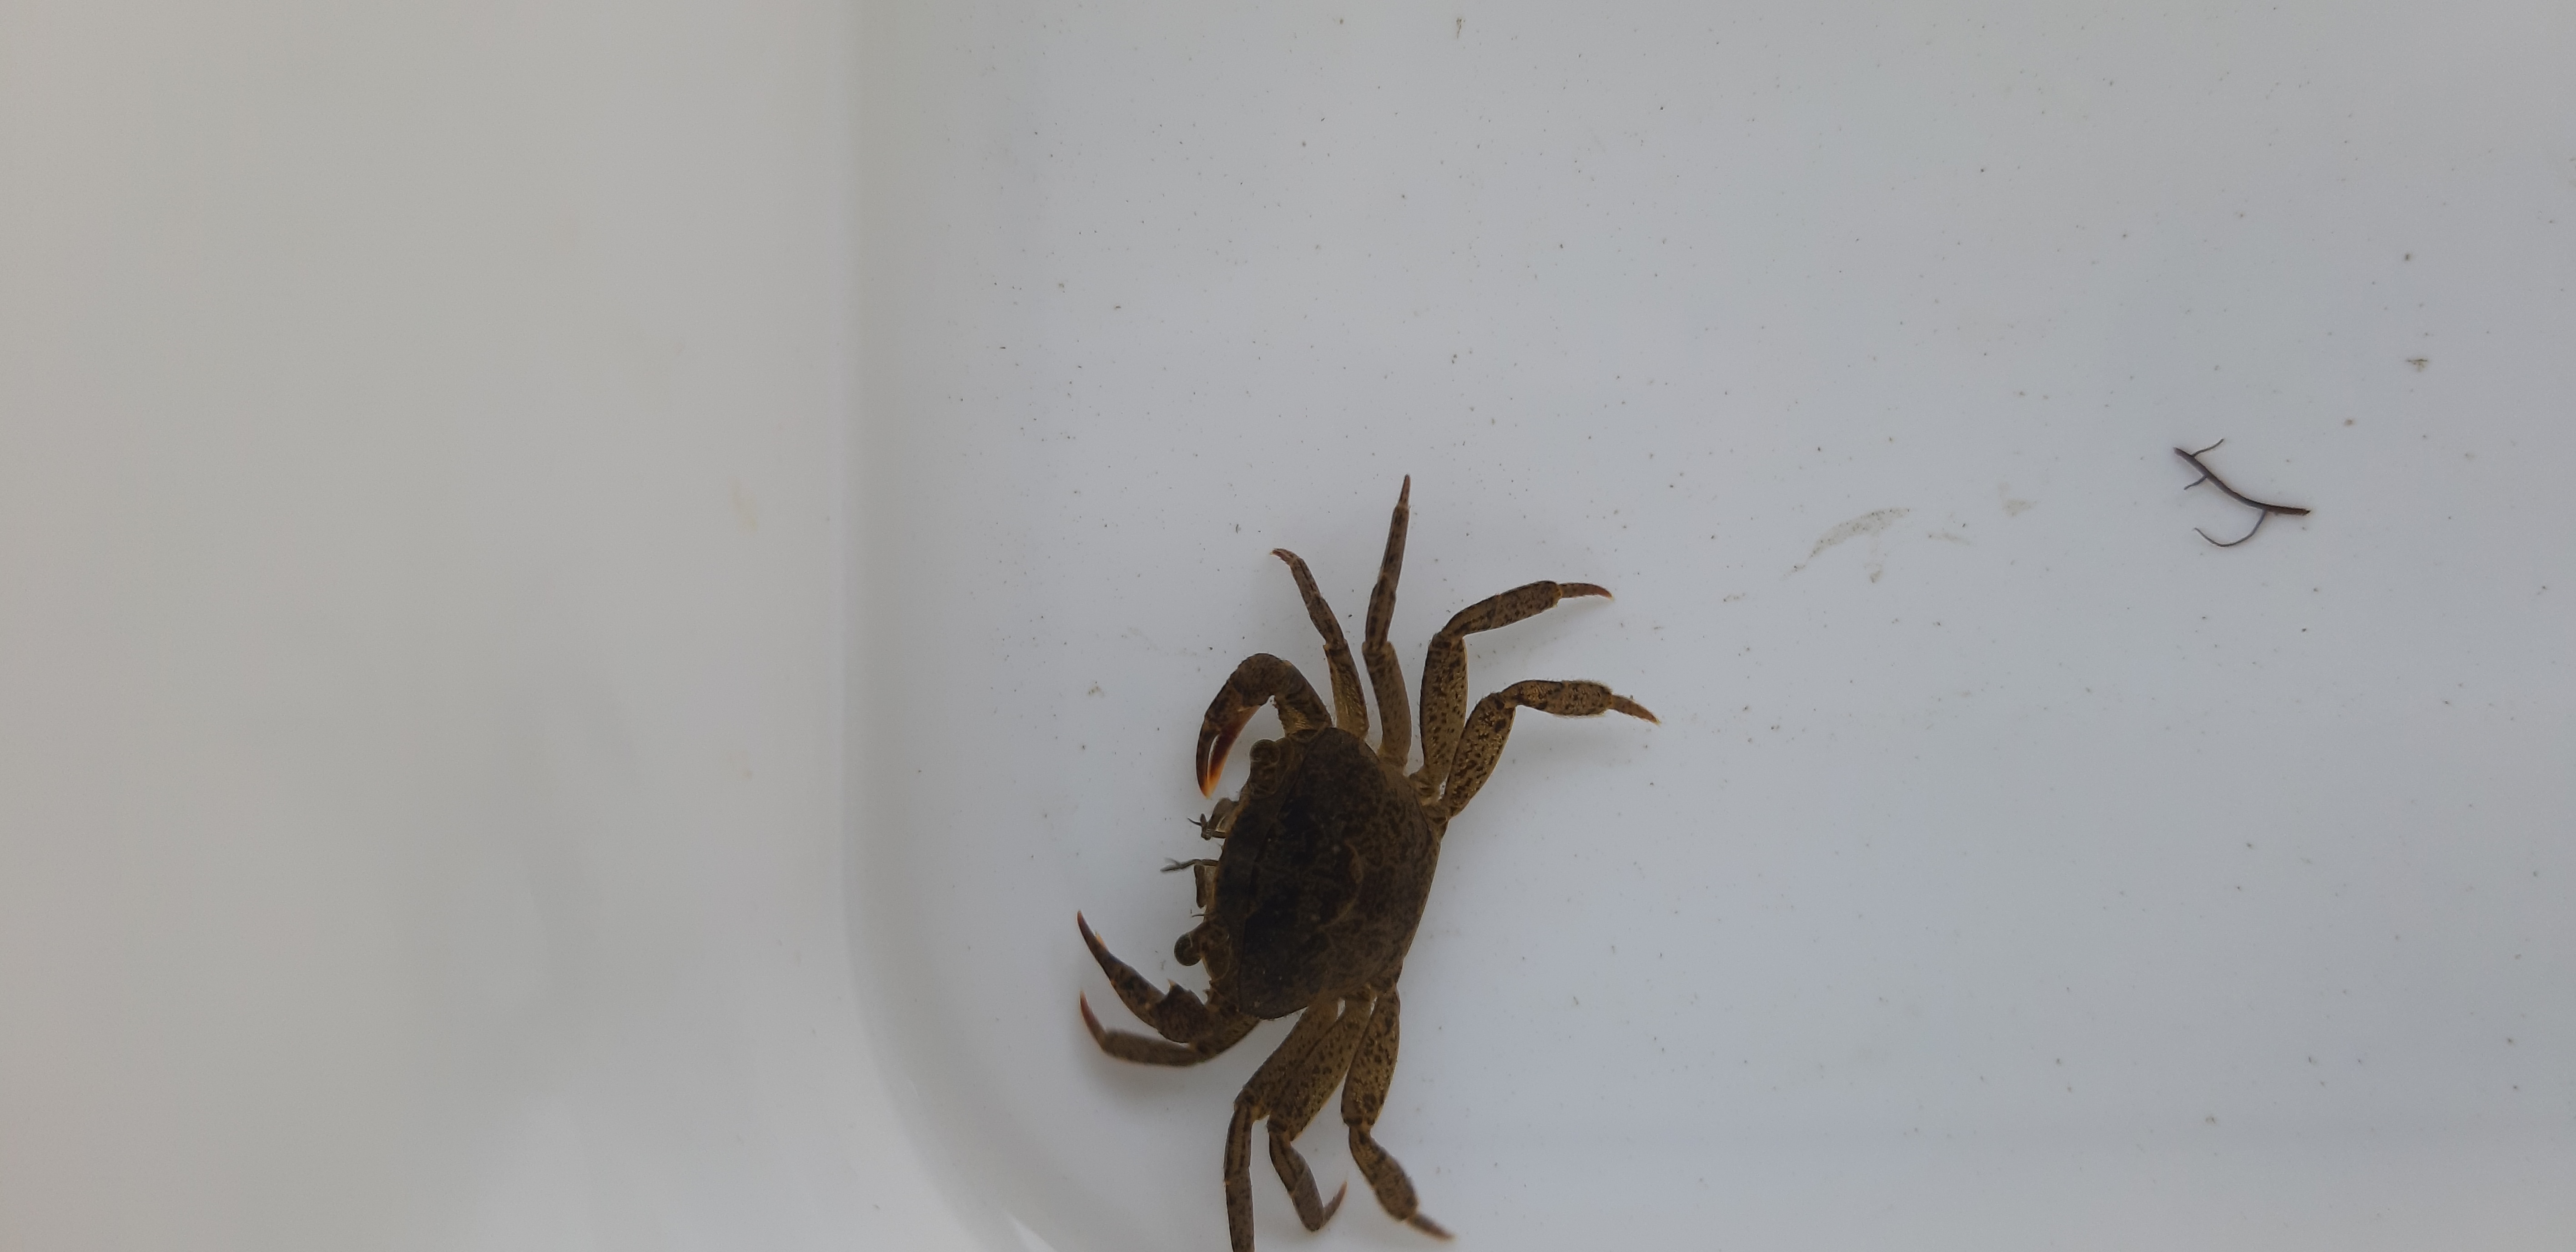
Macroinvertebrate group: crabs_and_shrimps